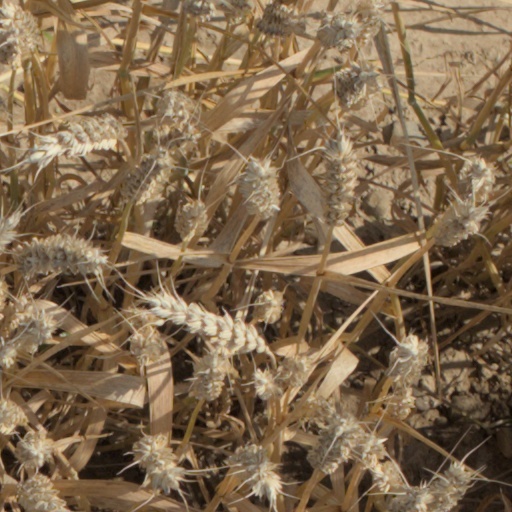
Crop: wheat